Kamppi Chapel

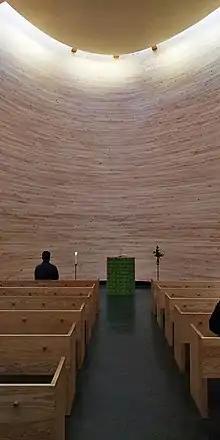
Inside the Kamppi Chapel in Helsinki.

The chapel is ecumenical and welcomes everyone irrespective of religion, philosophy of life or background. The chapel's overall design (both on the interior and exterior) is very austere and simplistic, as well as mostly neutral, bearing some semblance to a multi-faith prayer room.